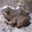
Label: frog